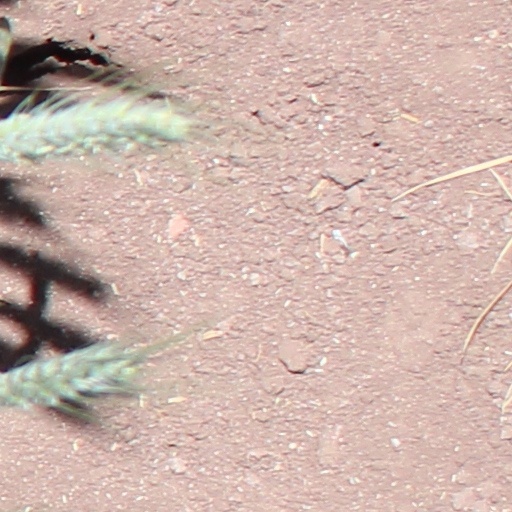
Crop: wheat